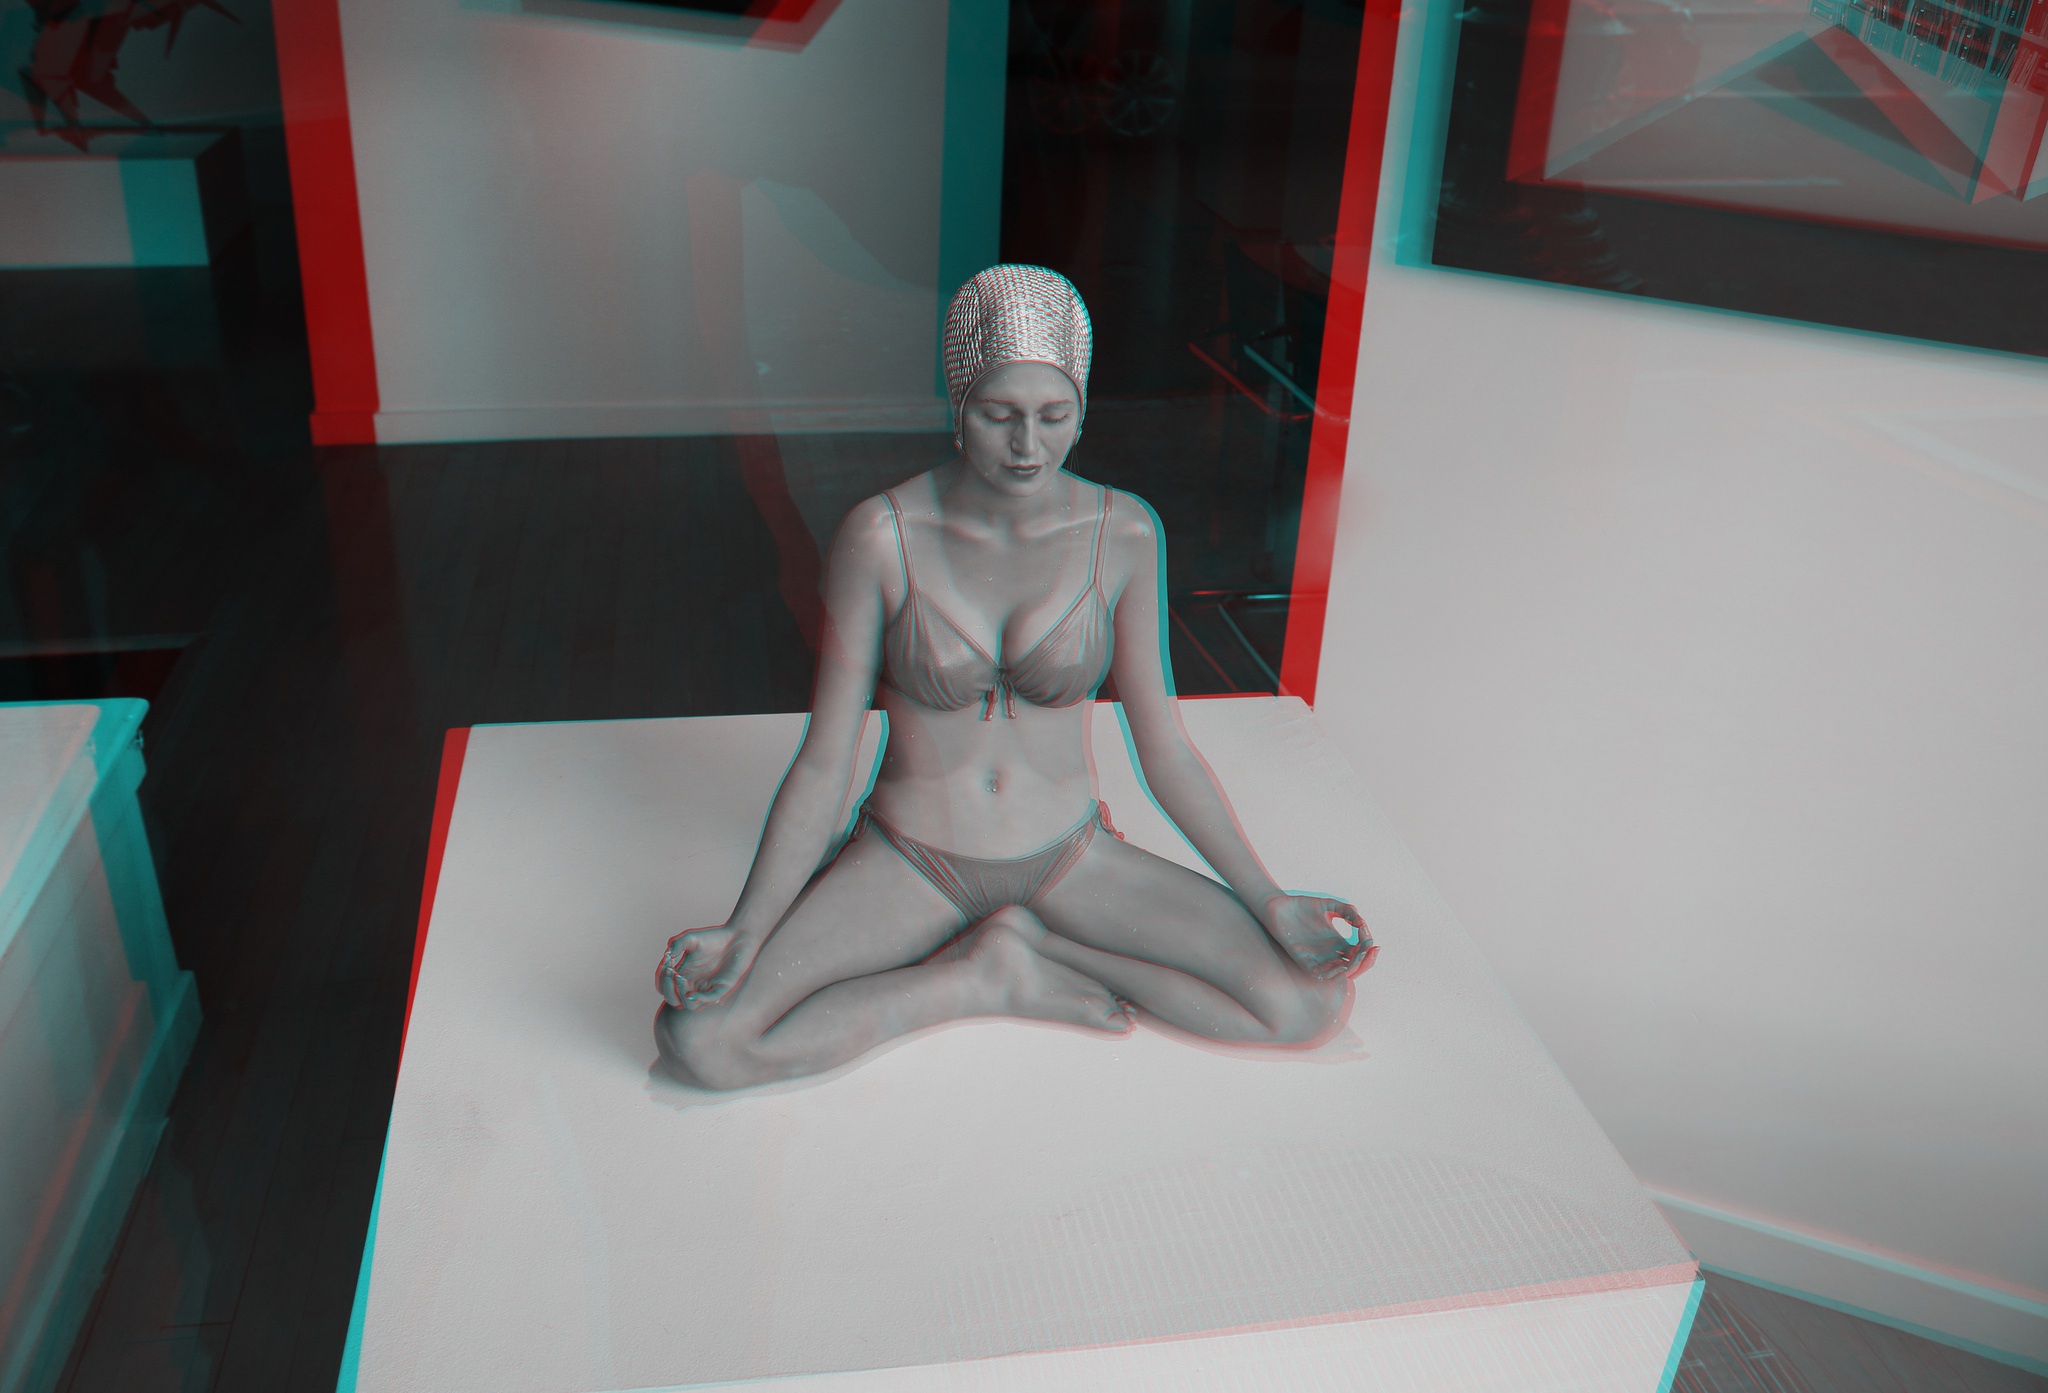
person, girl, store, color, blue, toy, fitness, zen, mannequin, sculpture, sporty, art, relaxation, drawing, sports, swimsuit, yoga, asana, wallpaper, serenity, tourist attraction, posture, attitude, young woman, gymnastics, showcase, concentration, wellness, hobbies, body and spirit harmony, practicing yoga, hatha yoga, swimming cap